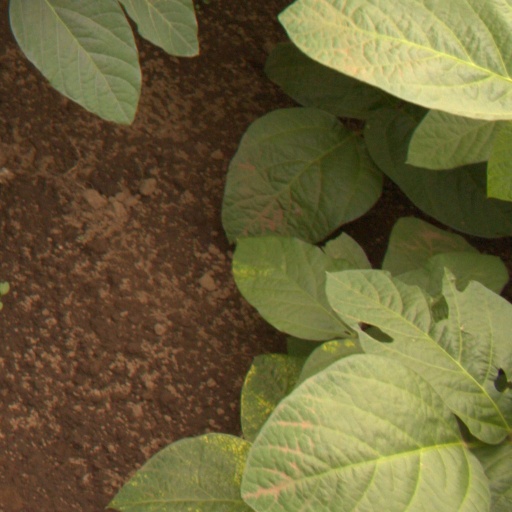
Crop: soybean